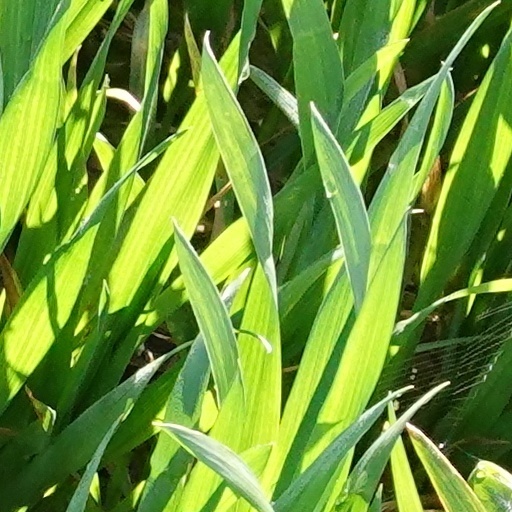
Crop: wheat